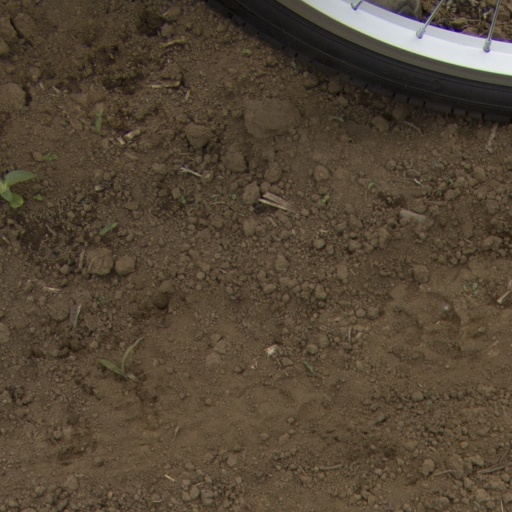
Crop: Jerusalem artichoke